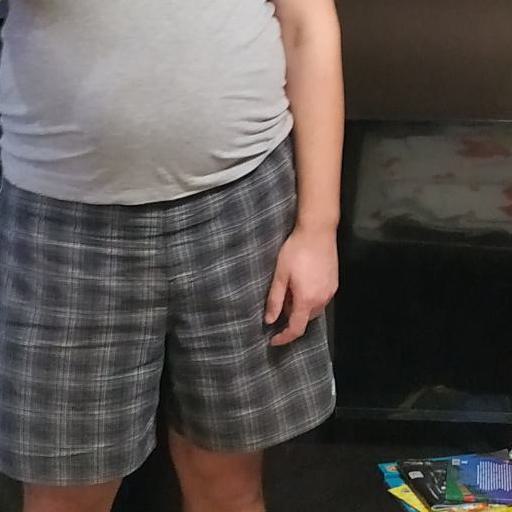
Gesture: no_gesture